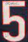
Number: 5